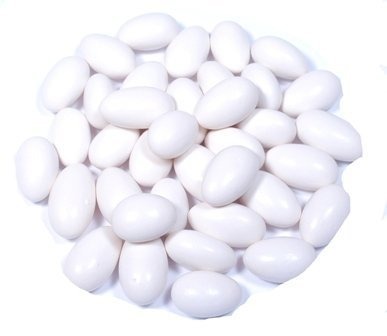
Item Name: White Jordan Almonds (5 Pounds)
Bullet Point 1: California almonds roasted slightly
Bullet Point 2: Coated with a sweet white candy covering.
Bullet Point 3: Comes in a 5 lb bag
Product Description: White Jordan Almonds serve as a perfect sweet treat for weddings and special occasions.
Value: 80.0
Unit: Ounce

Price: 32.99